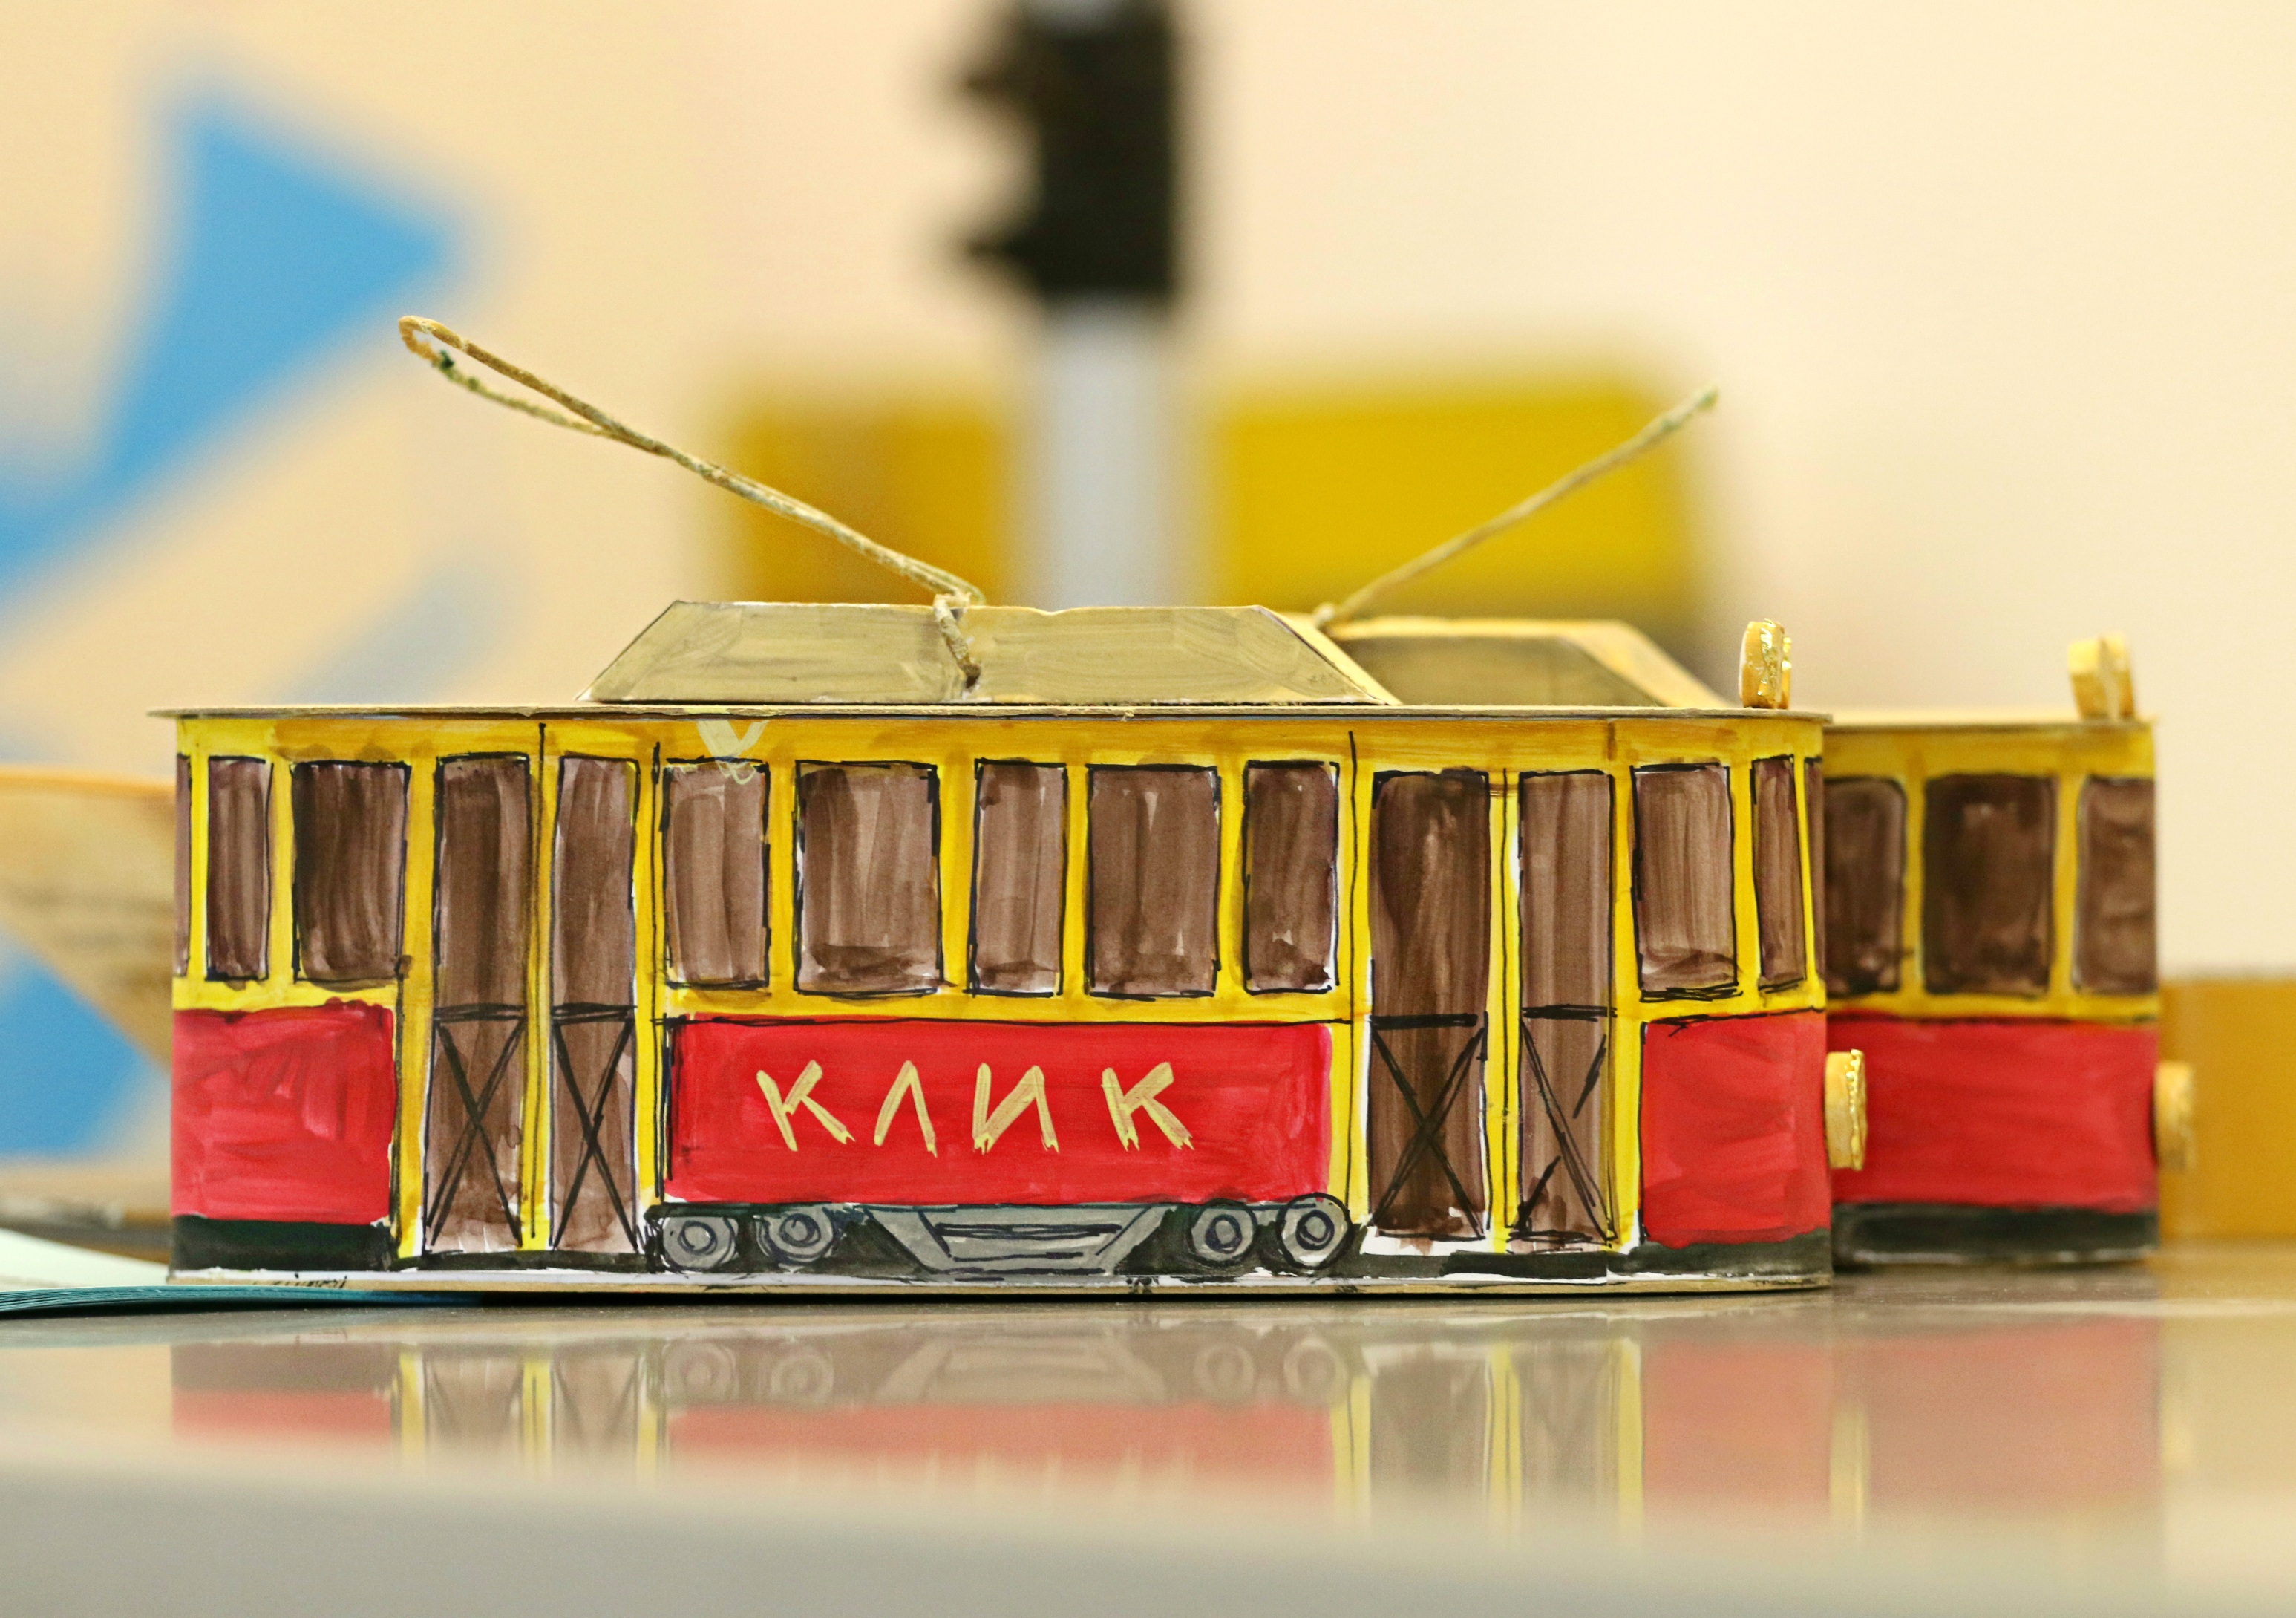
retro, tram, transport, vehicle, paper, toy, public transport, bus, art, illustration, odd job